Sky position (RA, Dec in degrees): 176.23, 23.921
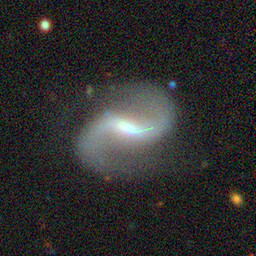
Galaxy morphology: Barred Spiral Galaxies